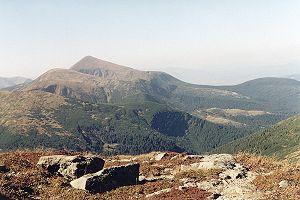
La première armée, appelée à une certaine époque armée du Niémen, est une unité de l'armée impériale russe engagée sur le front de l'Est pendant la Première Guerre mondiale de 1914 jusqu'à sa dissolution en 1918.
La Tchornohora est la plus haute chaîne de montagnes de l'Ukraine. Le point culminant de la Tchornohora est le mont Hoverla, devant le Brebeneskul, le Pip Ivan, le Petros et le Hutyn Tomnatyk.